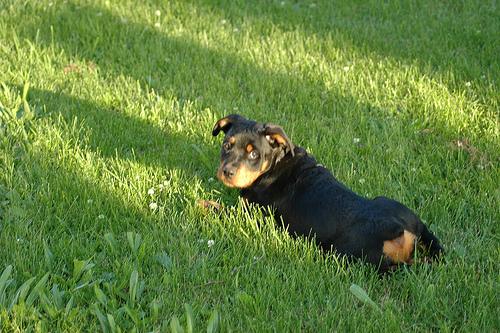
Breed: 224-n000060-Rottweiler